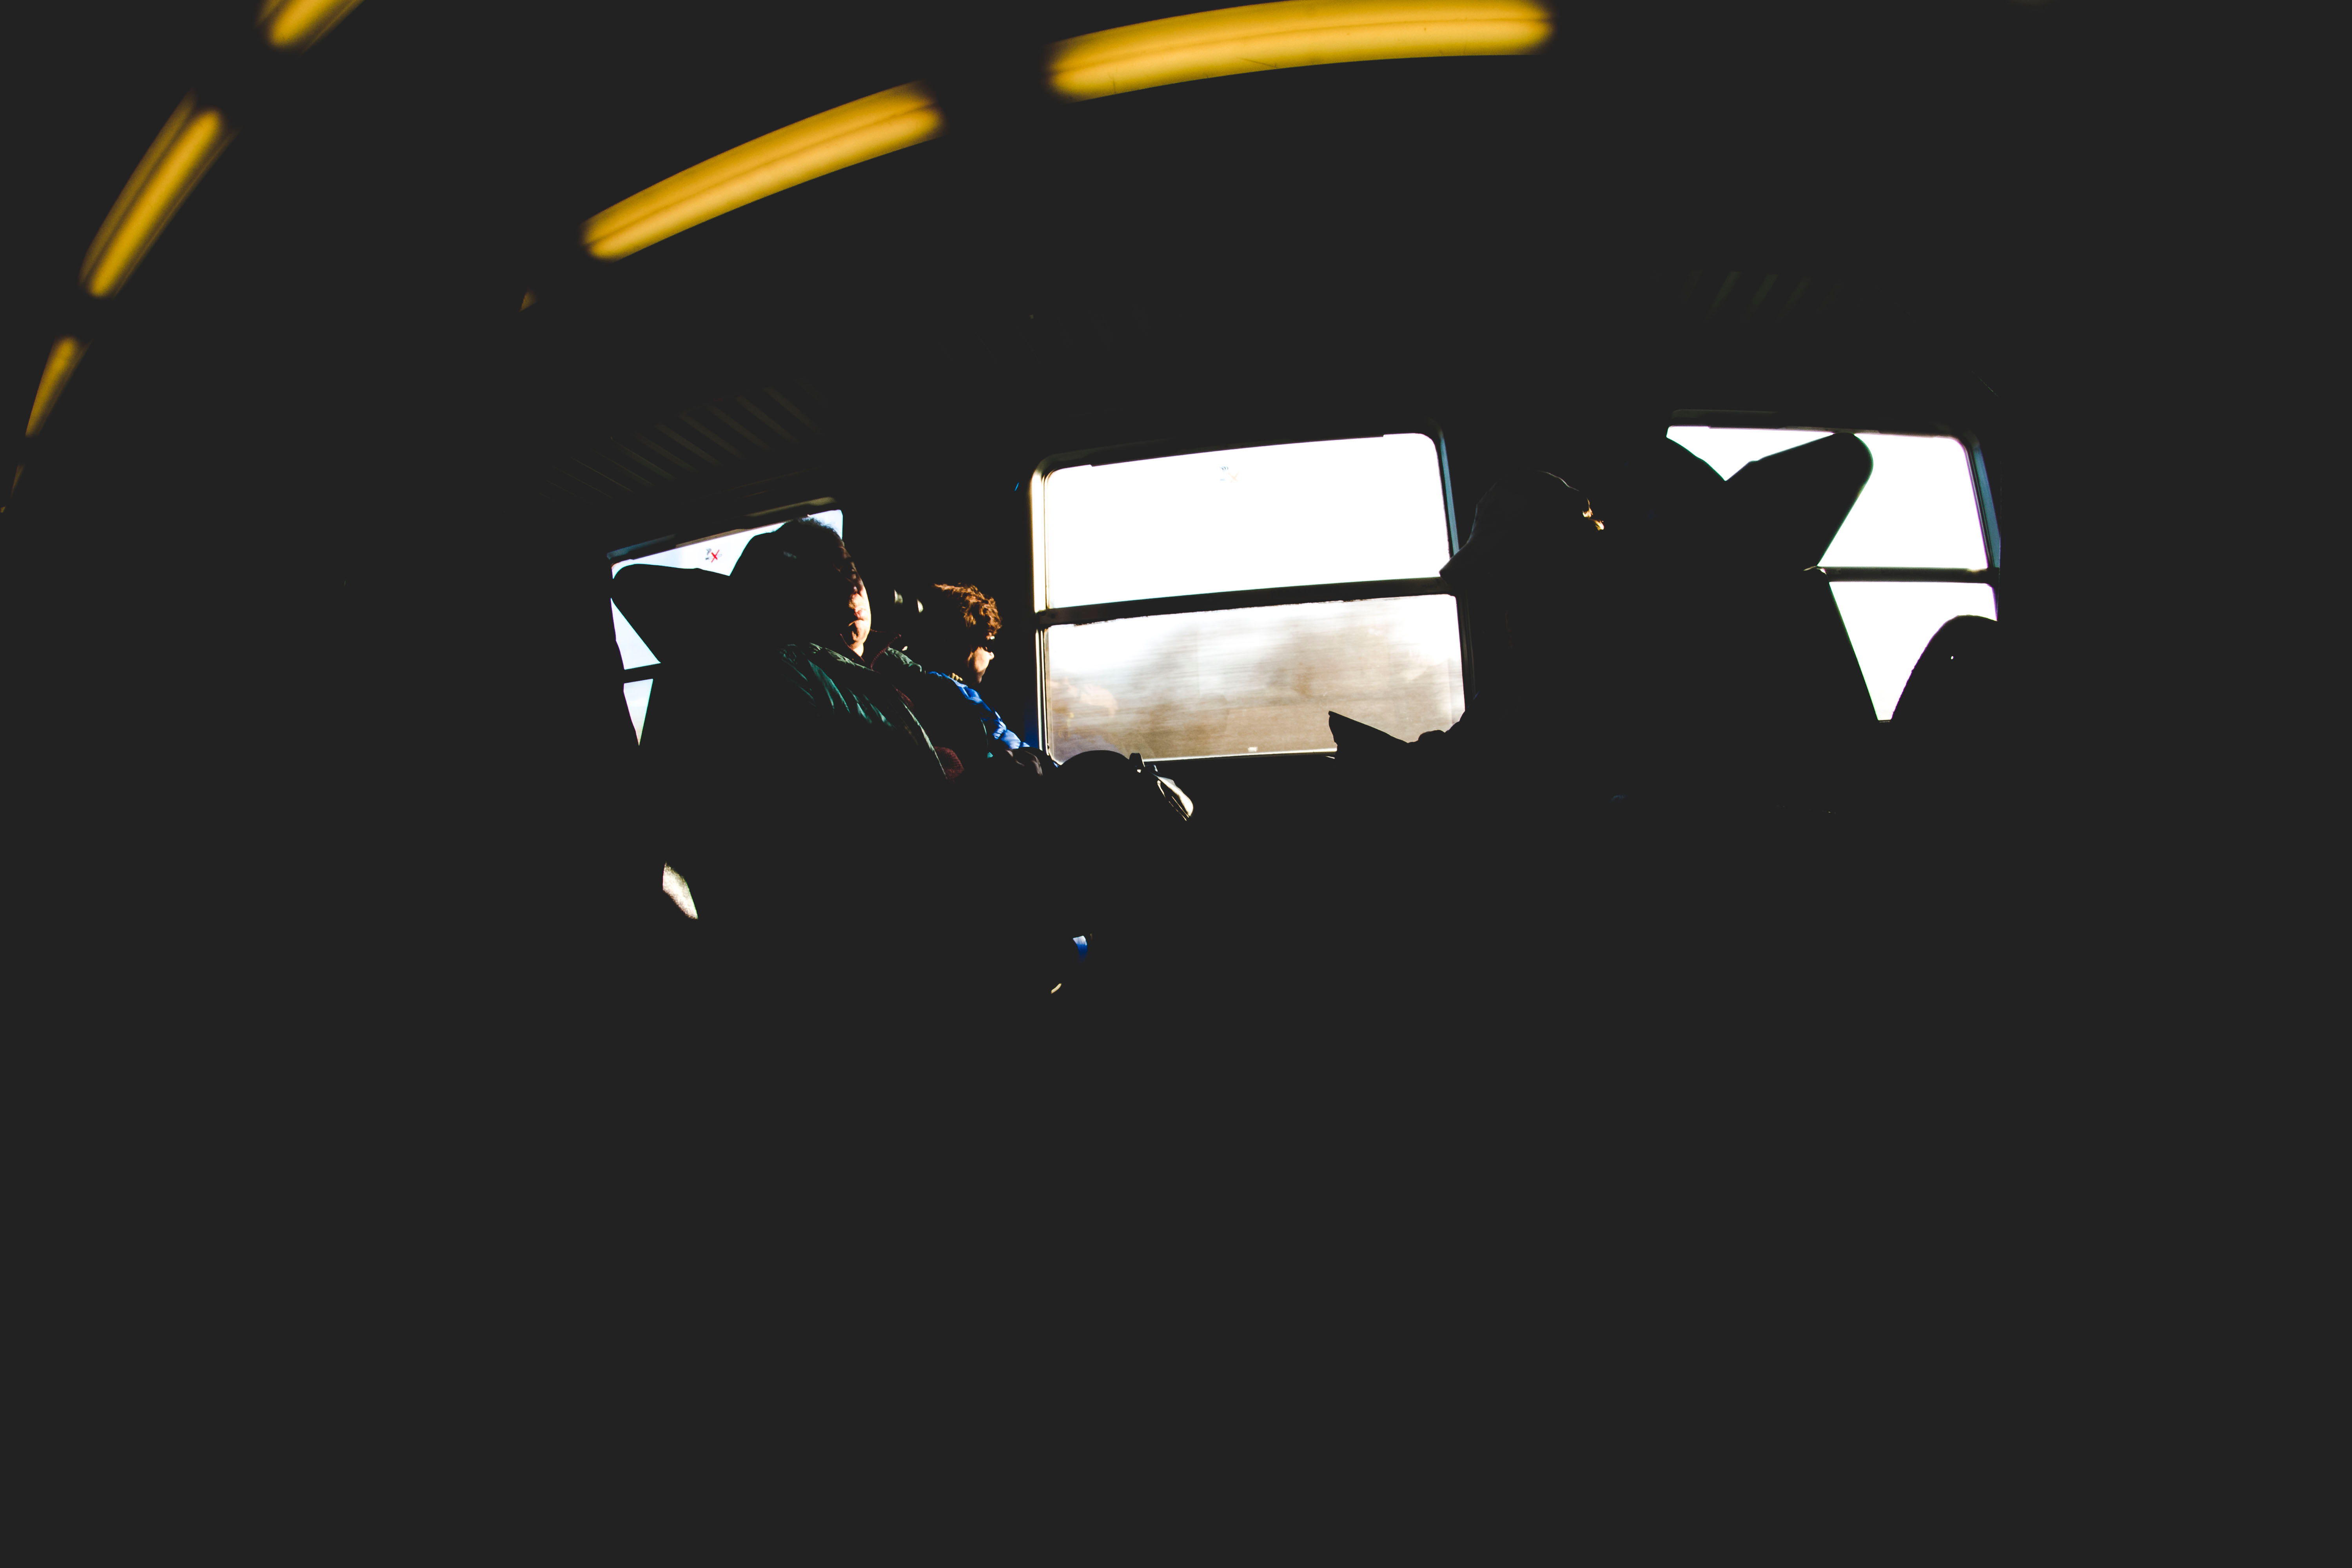
brand, font, illustration, logo, screenshot, computer wallpaper